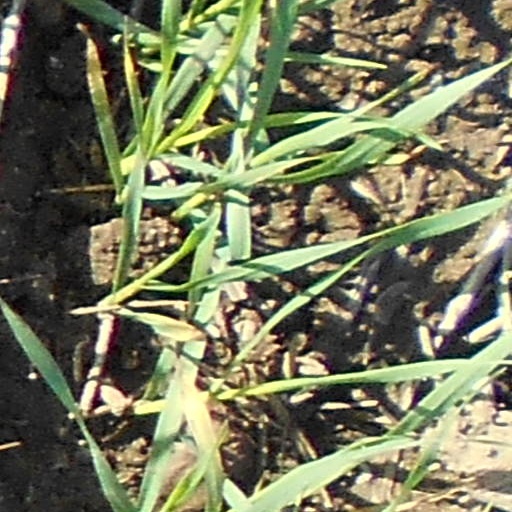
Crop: wheat